Alternative 3

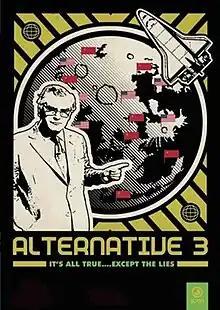

Alternative 3 is a 1977 British television mockumentary concerning government conspiracies. It inspired much speculation and interest by proponents of fringe ideas.